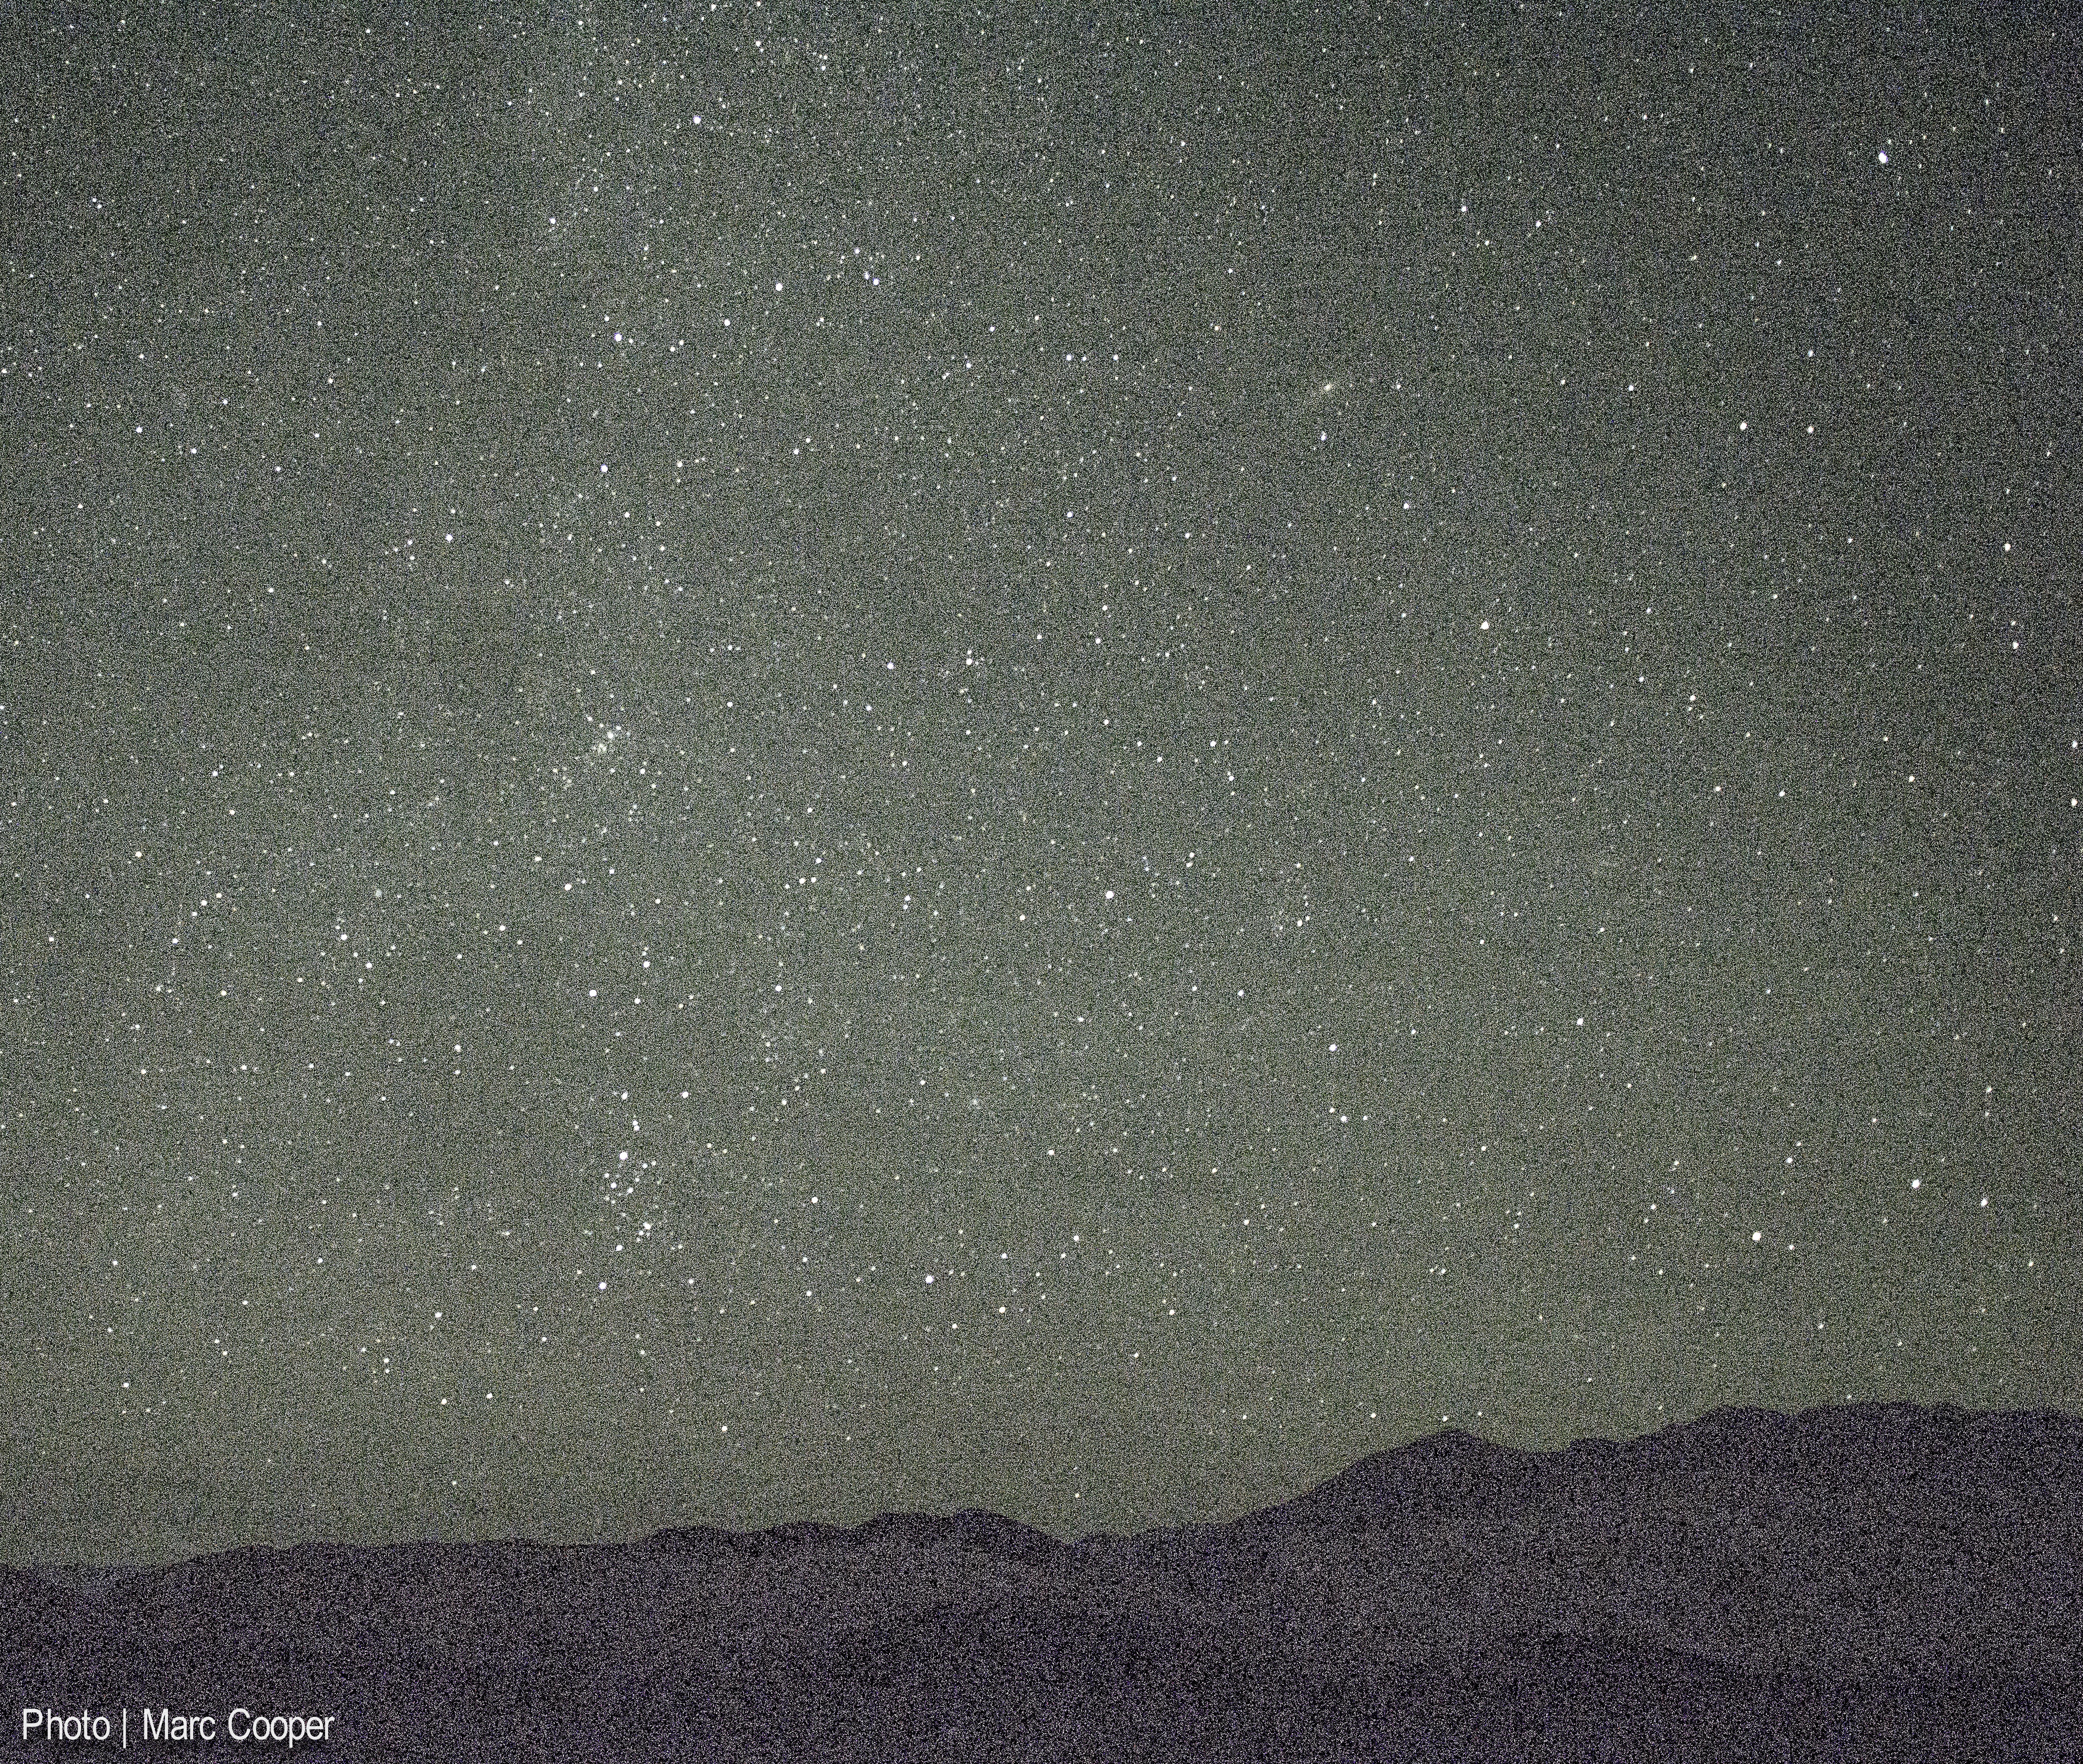
texture, floor, asphalt, green, soil, nightphotography, cool image, stars, i, flooring, road surface